Queen of Peace Cemetery

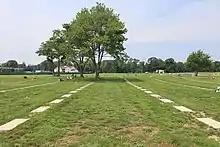
Queen of Peace cemetery in July 2021. Headstone foundations for the first eight rows of burial plots are visible, with the chapel and administration building still under construction at left in the distance.

Queen of Peace Cemetery is a cemetery of the Catholic Diocese of Rockville Centre in Old Westbury, New York. The land was previously a farm that had been owned for two centuries by the Titus family, and then by the Hitchcock polo family. The land was purchased by the diocese in 1995 at auction from the federal government following seizure from a former owner; however, the Village of Old Westbury delayed construction for over two decades by litigation, which was settled in 2016. The cemetery was opened in 2020, earlier than expected and before the completion of construction, because the COVID-19 pandemic had caused nearby Cemetery of the Holy Rood to run out of space.